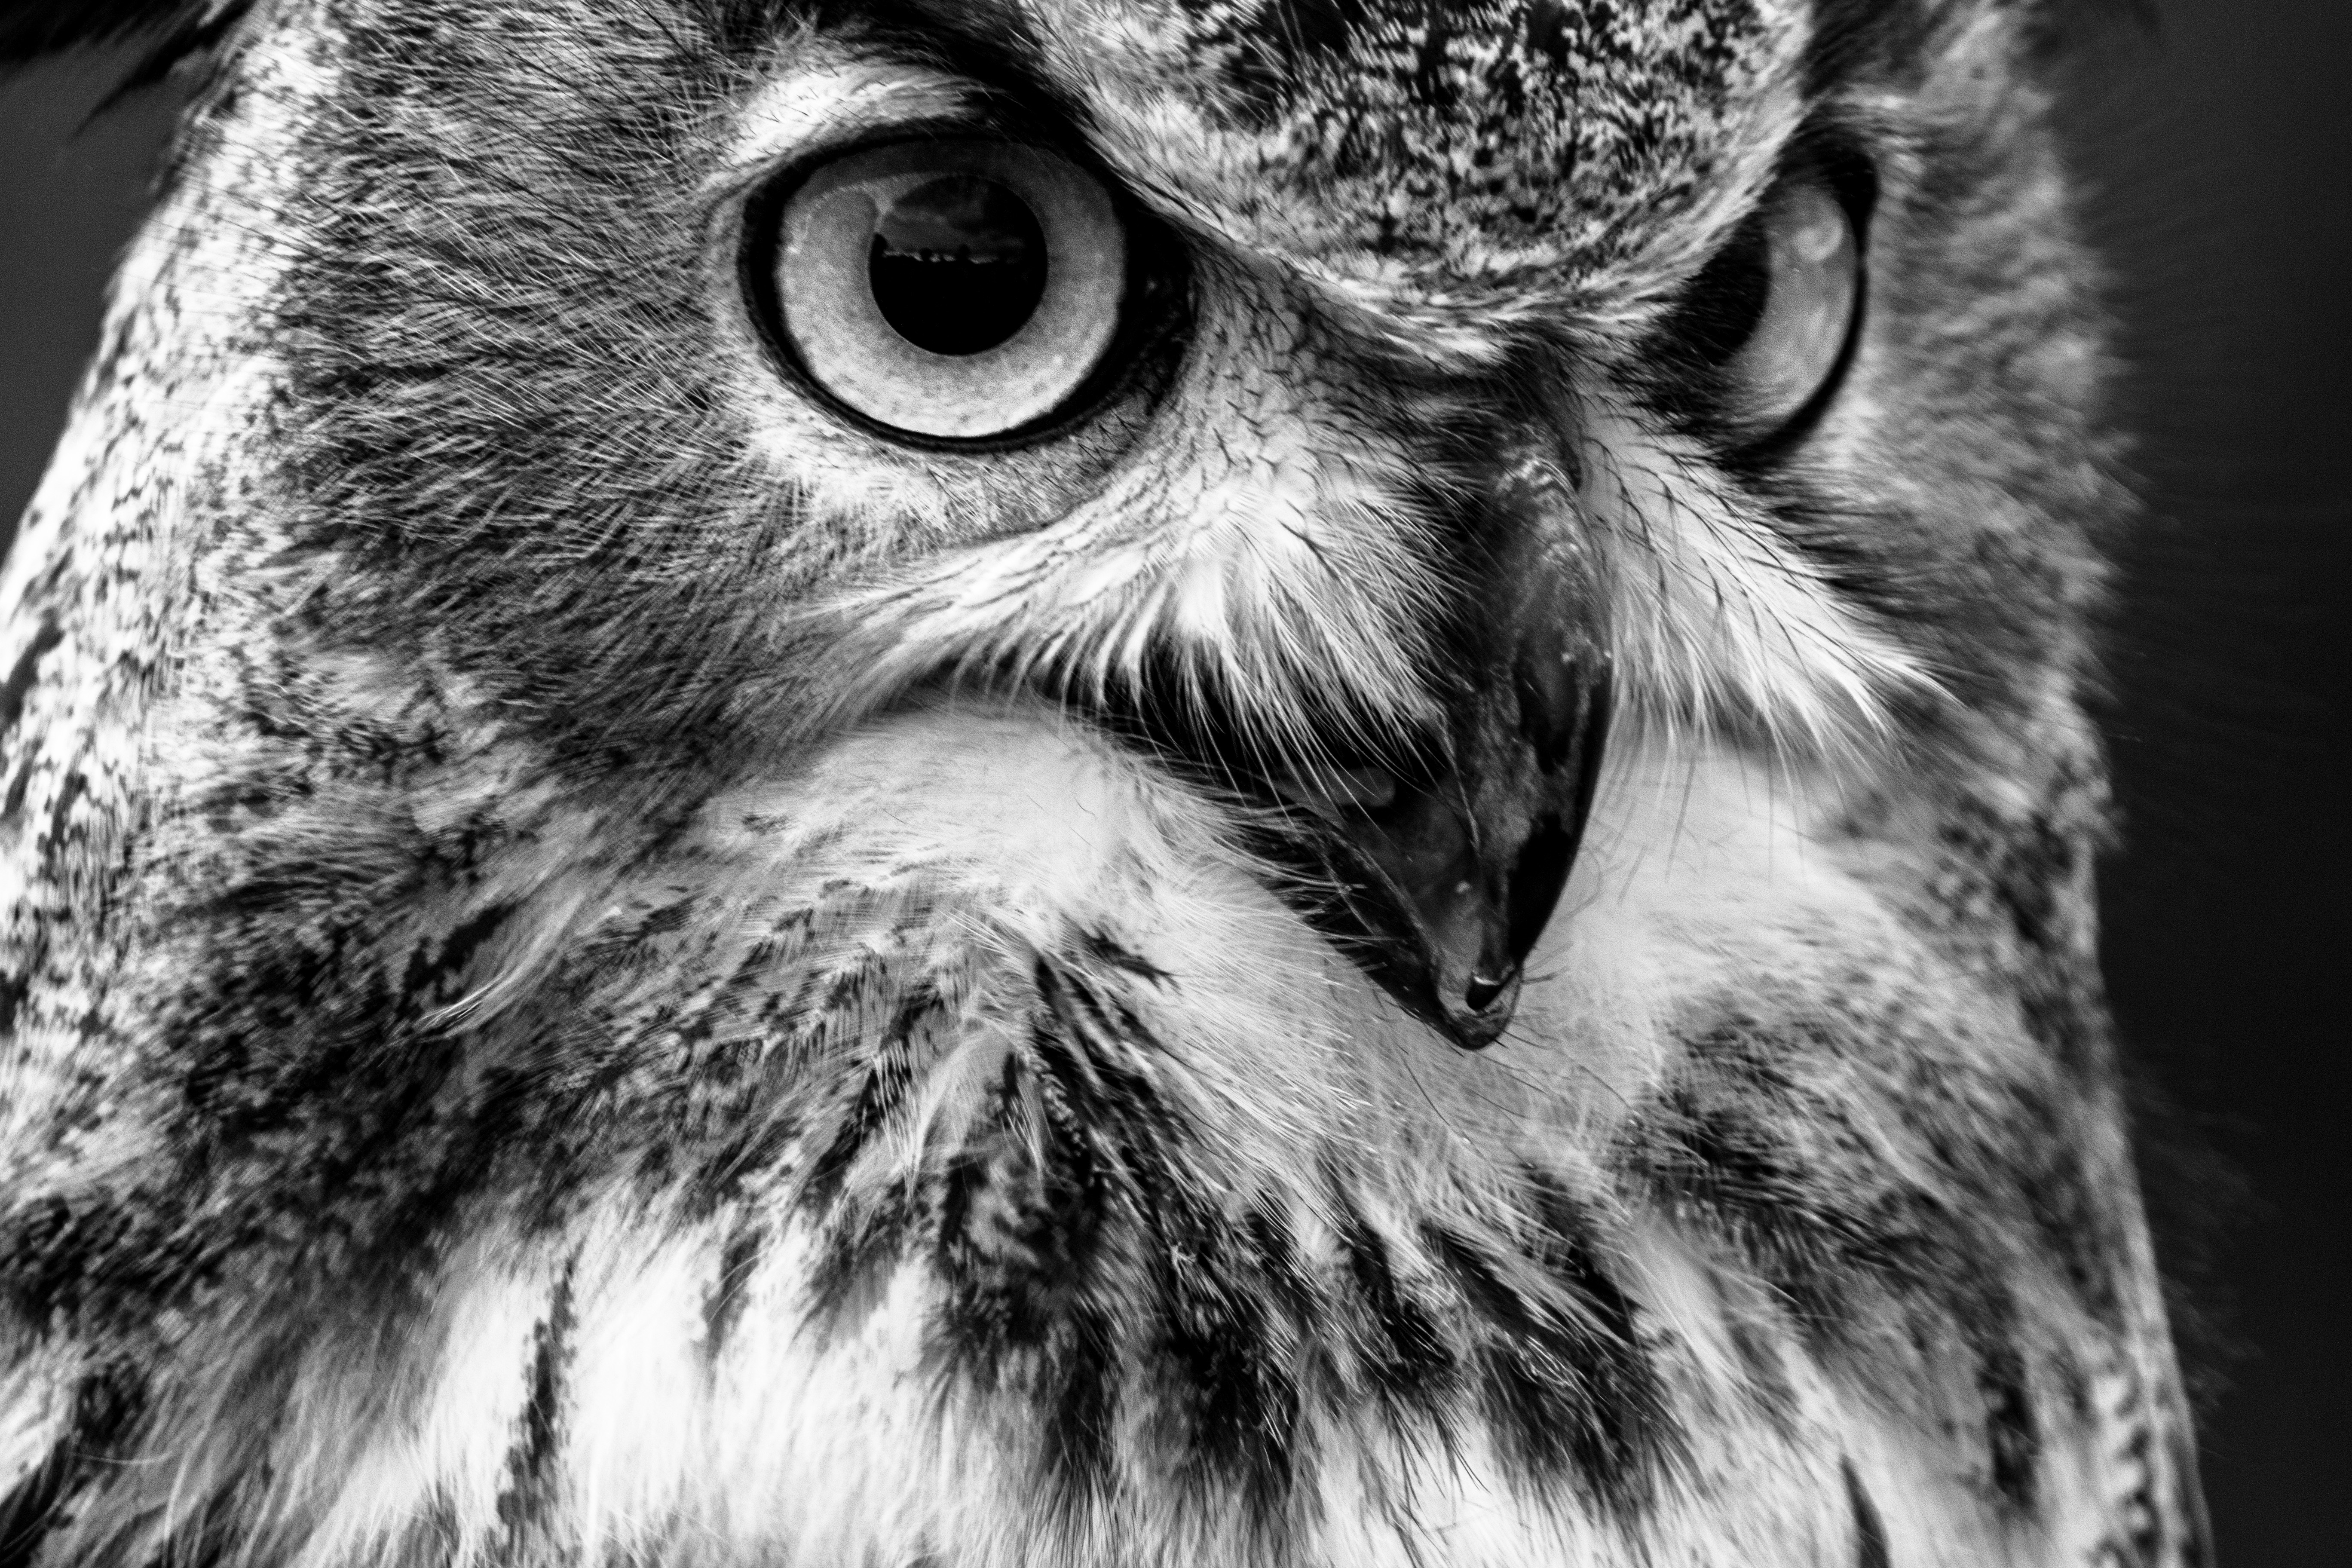
nature, bird, wing, black and white, photography, fly, beak, monochrome, owl, feather, fauna, raptor, bird of prey, close up, birds, drawing, head, vertebrate, wild bird, eagle owl, bubo bubo, monochrome photography